Hisab Nikas

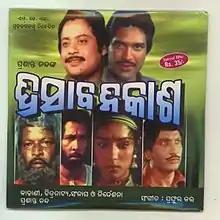

Hisab Nikas is an Odia film was released in 1982. It was produced, directed and written by Prashant Nanda and music was arranged by Prafulla Kar. The movie featured Prashant Nanda, Sriram Panda, Mahasweta Ray, Jharana Das, Biren Routray & Deepa Sahu. It was the first Cinemascope movie in Odia cinema history.